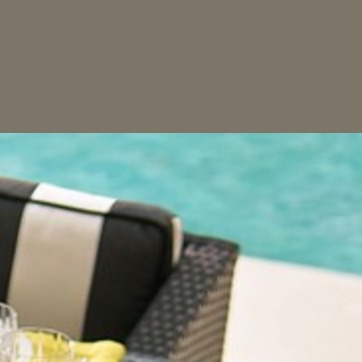
Material: water